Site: brandenburg
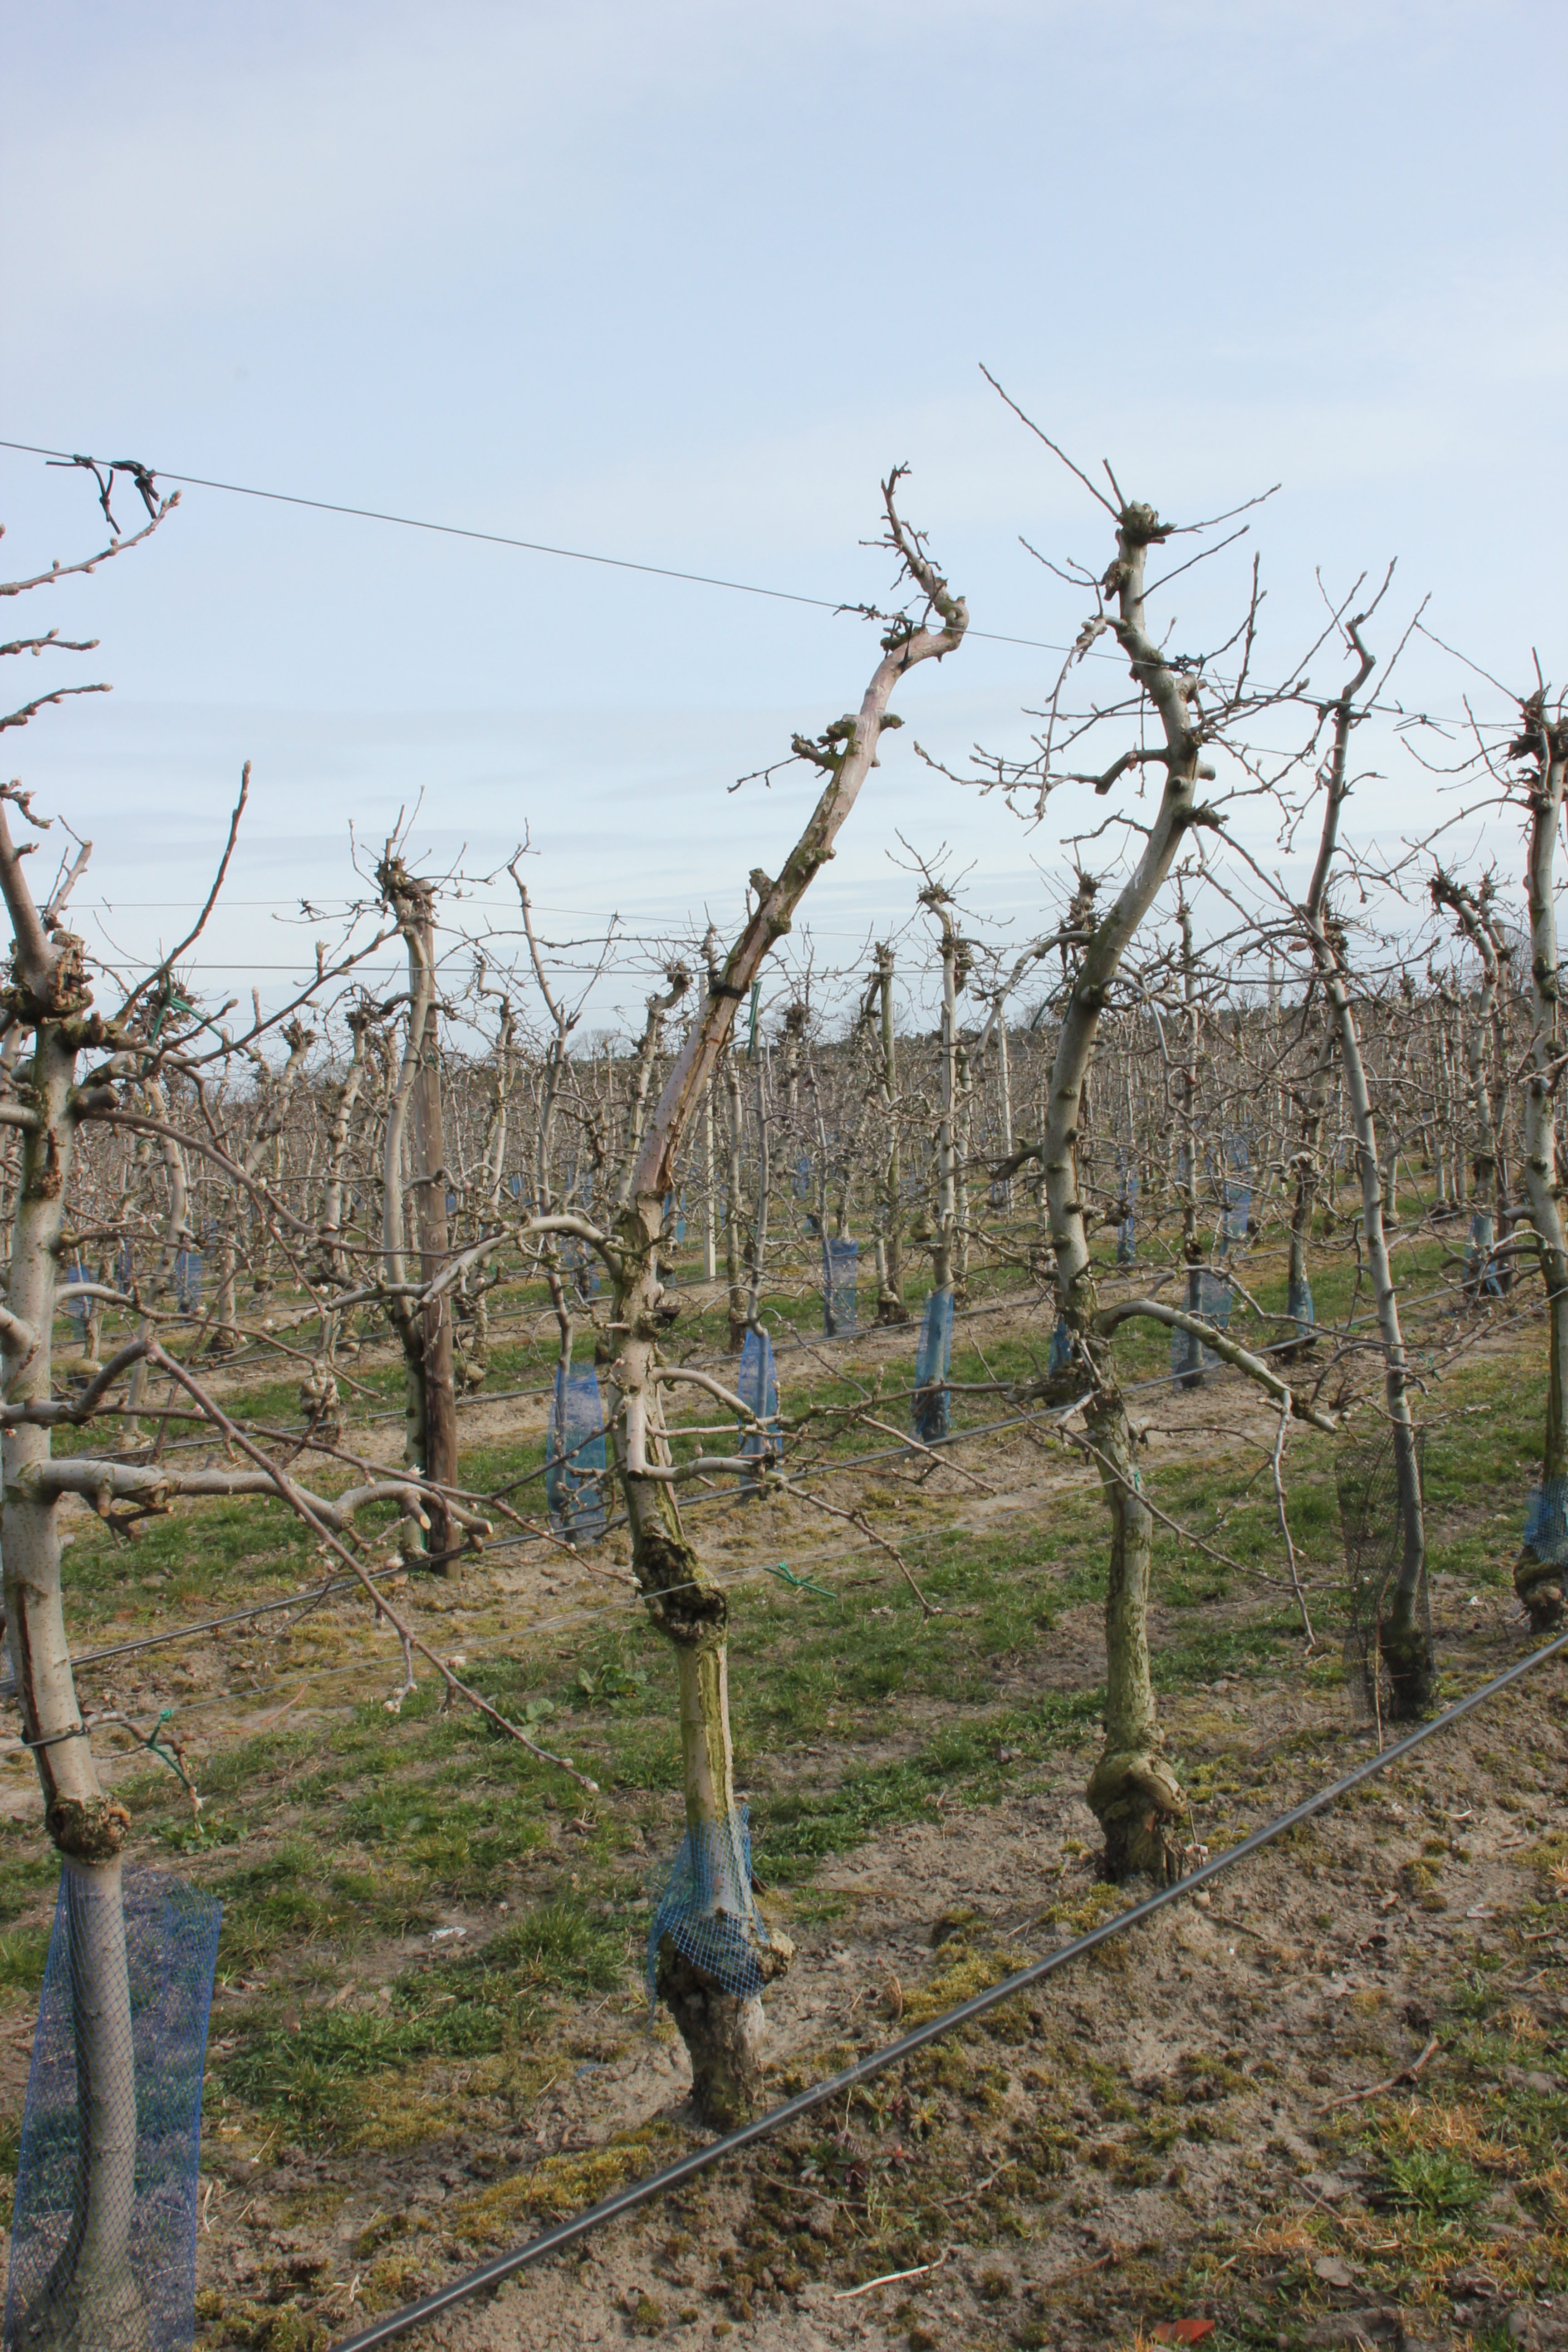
Growth stage (BBCH 54): Inflorescence emergence